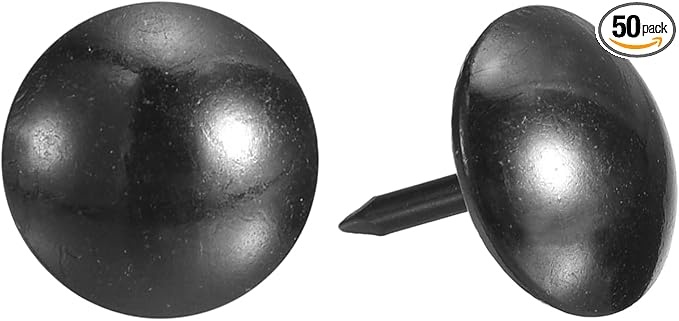
uxcell Upholstery Tacks Nail Pins Furniture, 50Pcs 11x13mm Thumb Tack Pins Assortment Kit Carbon Steel for Home Sofa DIY Decorative Nail Heads Nails, Black
About This Specifications: Material: Carbon steel; Color: Black; Diameter of nails head: 11mm/0.44inch; Shank length: 13mm/0.512inch; Package Content: 50Pcs x Upholstery Tacks Nail Pins Material: These furniture upholstery tacks are made of metal and have an electroplated finish. They are smooth to the touch, sturdy, and free of burrs, making them suitable for decorative use in homes. Feature: These metal thumb tacks are for decorating furniture, such as sofas, headboards, and wooden furniture, as well as for crafting jewelry boxes and other DIY projects. They can also be used to securely attach paper items or photos to cork boards without causing damage. Easy to Install: For protection and proper installation, use tools to handle furniture upholstery nails. You can use a rubberized tack hammer along with a nail spacer tool or needle-nose pliers. Note: Please be extremely careful: **Do not** use your fingers to hold nail heads while hammering. Additionally, **Do not** use any chemicals to clean nailheads.
Brand: uxcell
Category: Hardware > Hardware Accessories > Hardware Fasteners > Nails > Decorative Nails